Question: Please indicate a possible affordance area of the bench that can be used for sitting
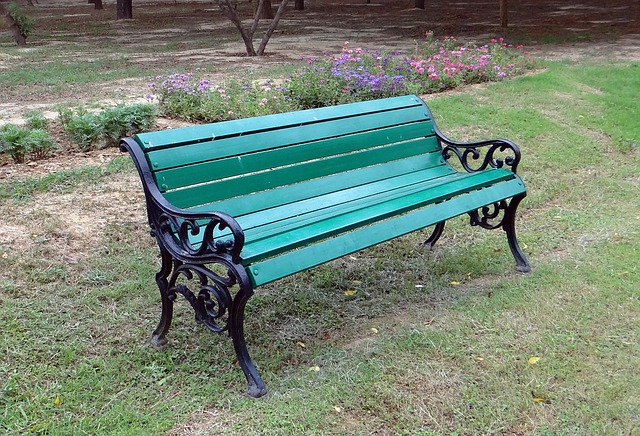
Answer: [158.5, 160, 523.5, 282]